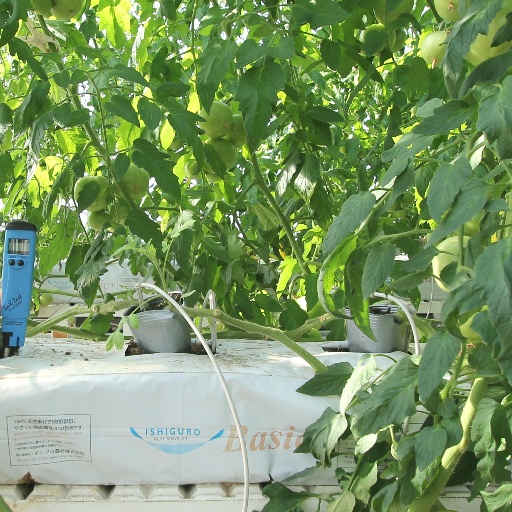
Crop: tomato